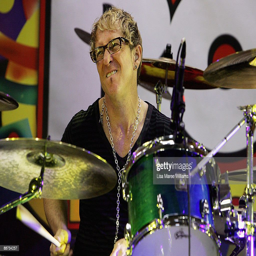
drummer performs on stage during a visit .